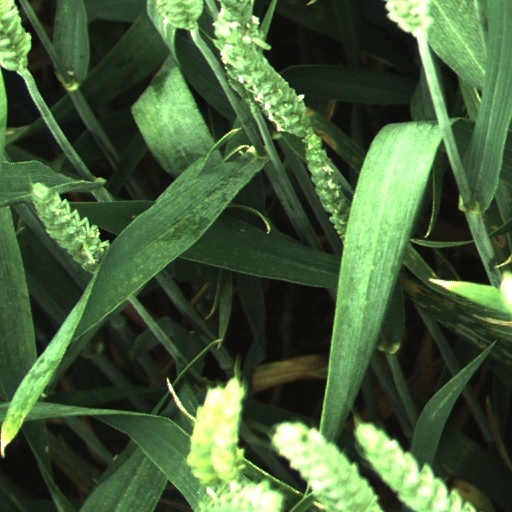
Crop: wheat